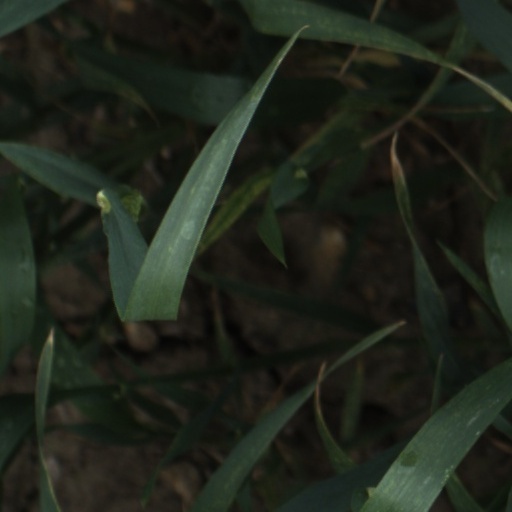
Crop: wheat